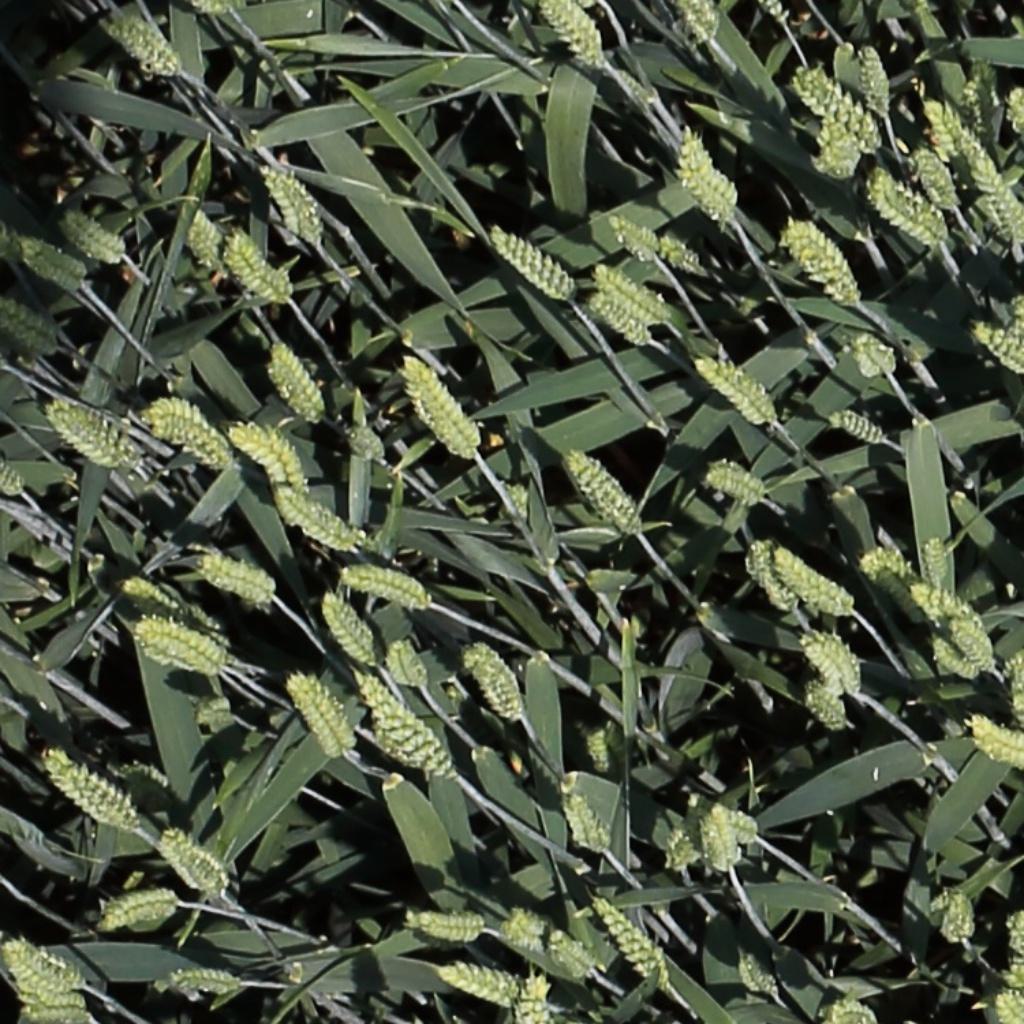
Country: Switzerland
Location: Usask
Wheat development stage: Filling